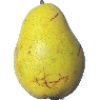
Label: pear_monster